Ben Lear

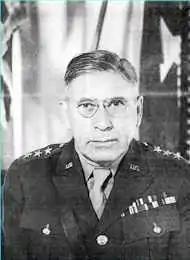
General Ben Lear

Benjamin Lear (12 May 1879 – 1 November 1966) was a United States Army general who served in the Spanish–American War, Philippine Insurrection, World War I and World War II. He also competed at the 1912 Summer Olympics.